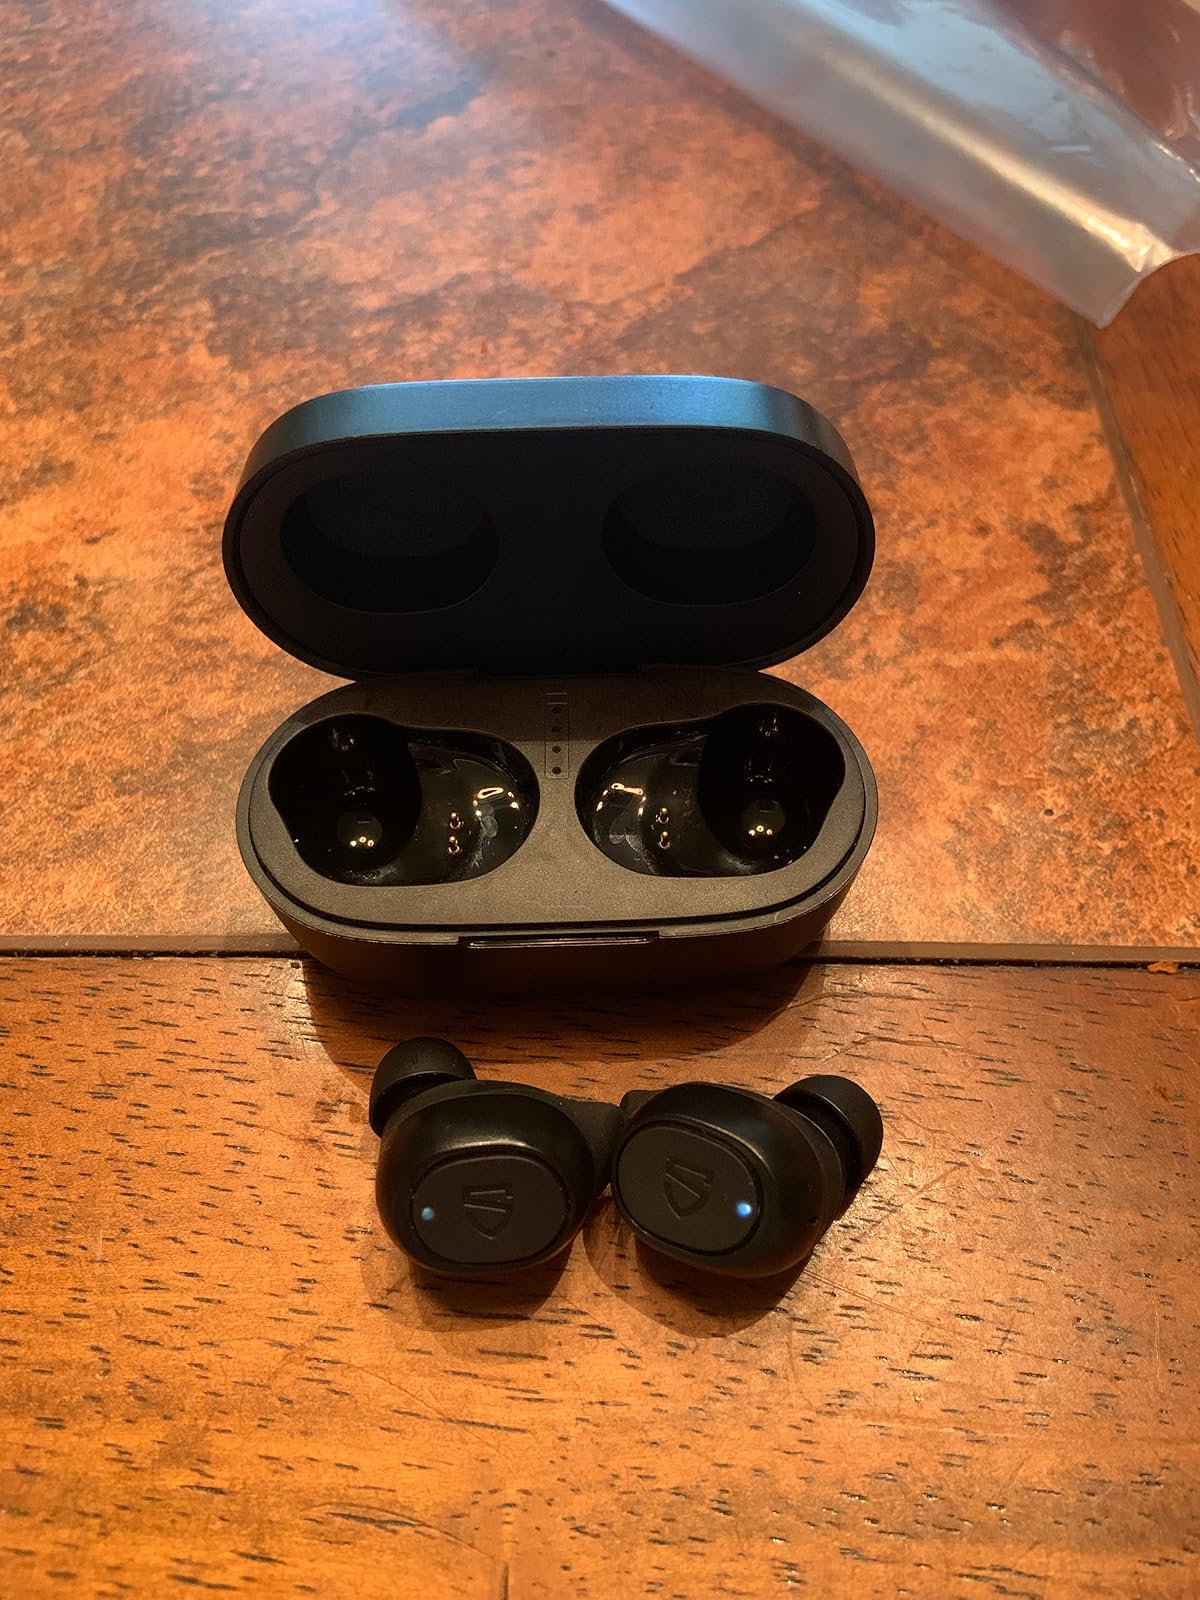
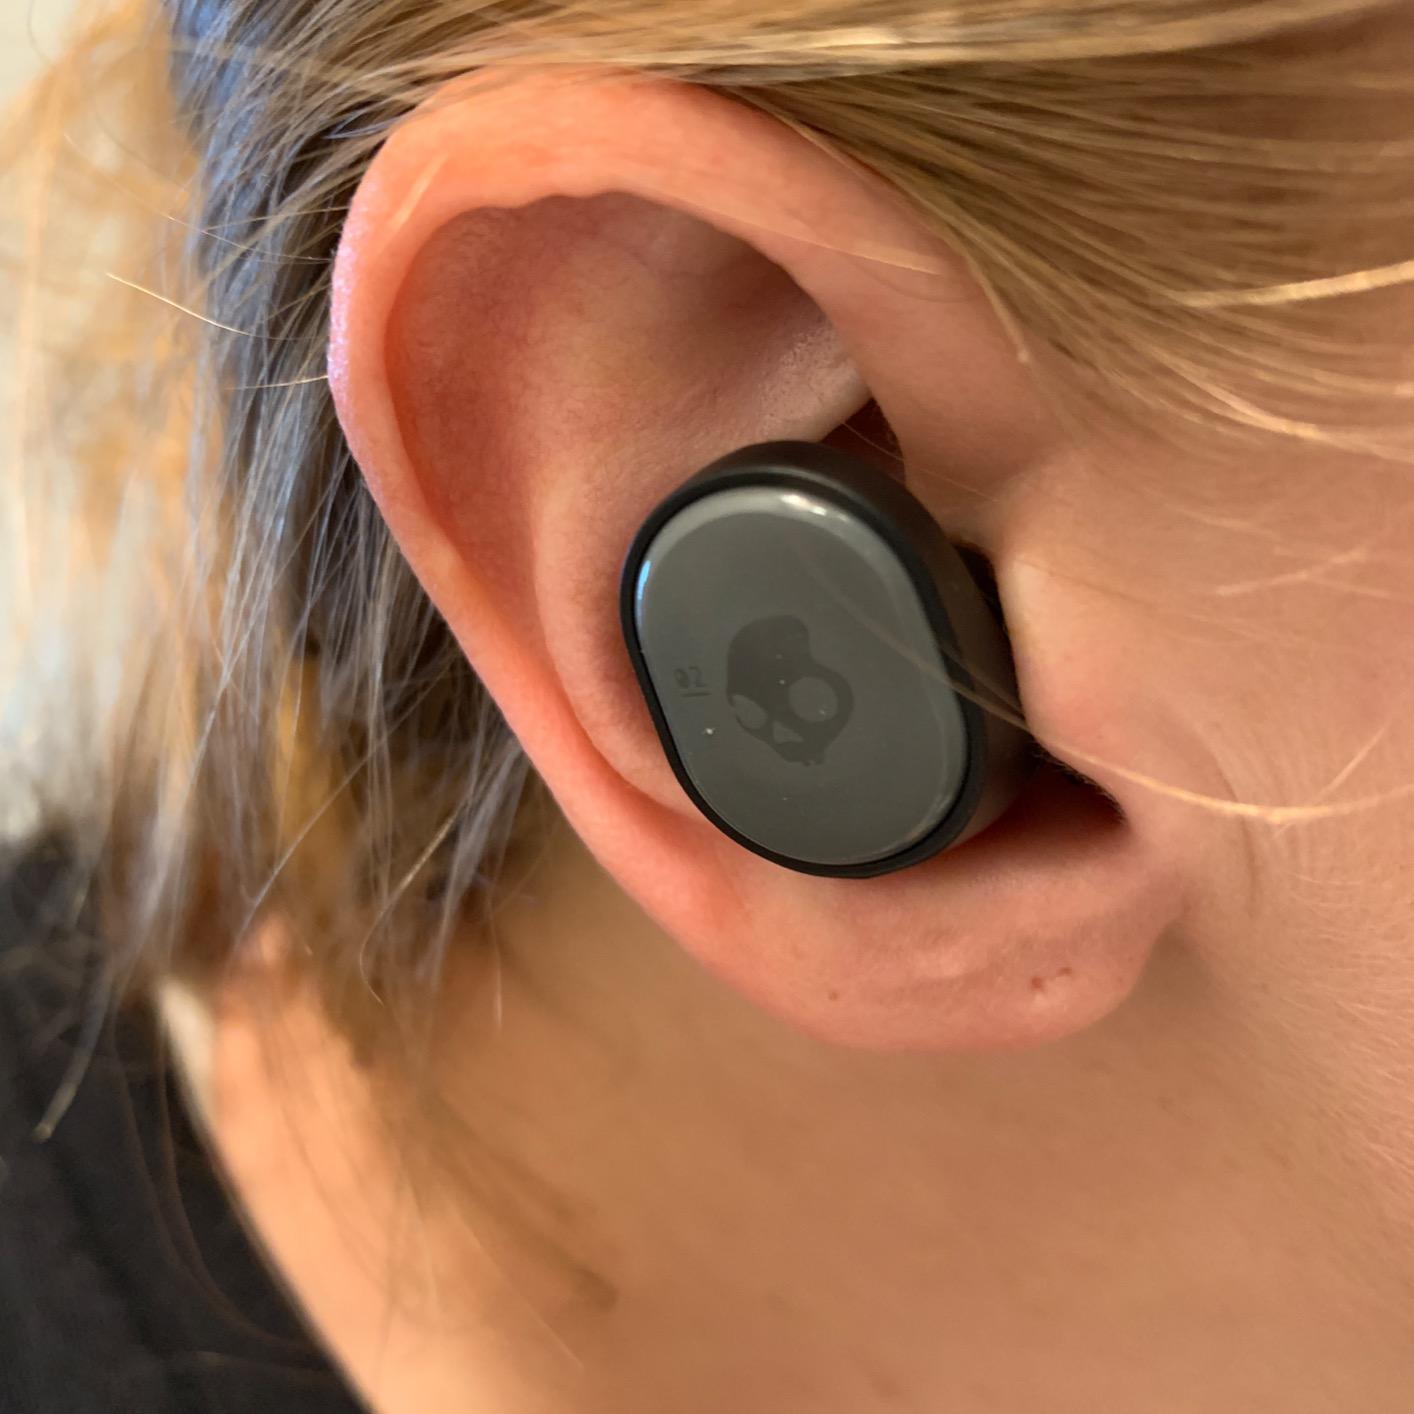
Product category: earbuds
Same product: no